Describe the emotion expressed in this image:  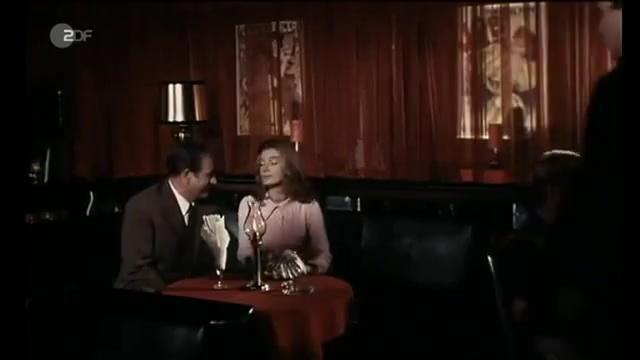
This person displays Fear, valence and arousal with low intensity.